Finsterworld

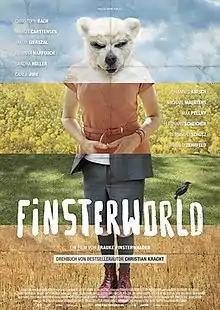
Film poster

Finsterworld is a 2013 German motion picture cringe comedy drama directed by Frauke Finsterwalder, her debut feature film. Co-written by Finsterwalder and Christian Kracht, it follows interconnected, parallel stories over the course of one day in Germany.